Brač

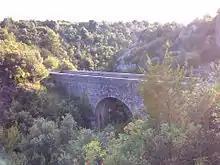
The only bridge of Brač, dedicated to emperor Franz Josef of Austria

Following this attack, and the obvious inability of the Hungarian king to stop the incessant pirate attacks, the people of Brač and Hvar sent Šimun ("Simon"), Bishop of Hvar and Brač, to Venice to negotiate that the two islands would come under the supremacy of Venice, in return for protection. On April 1, 1278, the Great council of Venice votes to accept the plea. Venetian administration took over on July 21, 1278, with the "knez" being appointed by Venice, originally for four years, but that was shortened to two years after the term of the first Venetian expired in 1282.